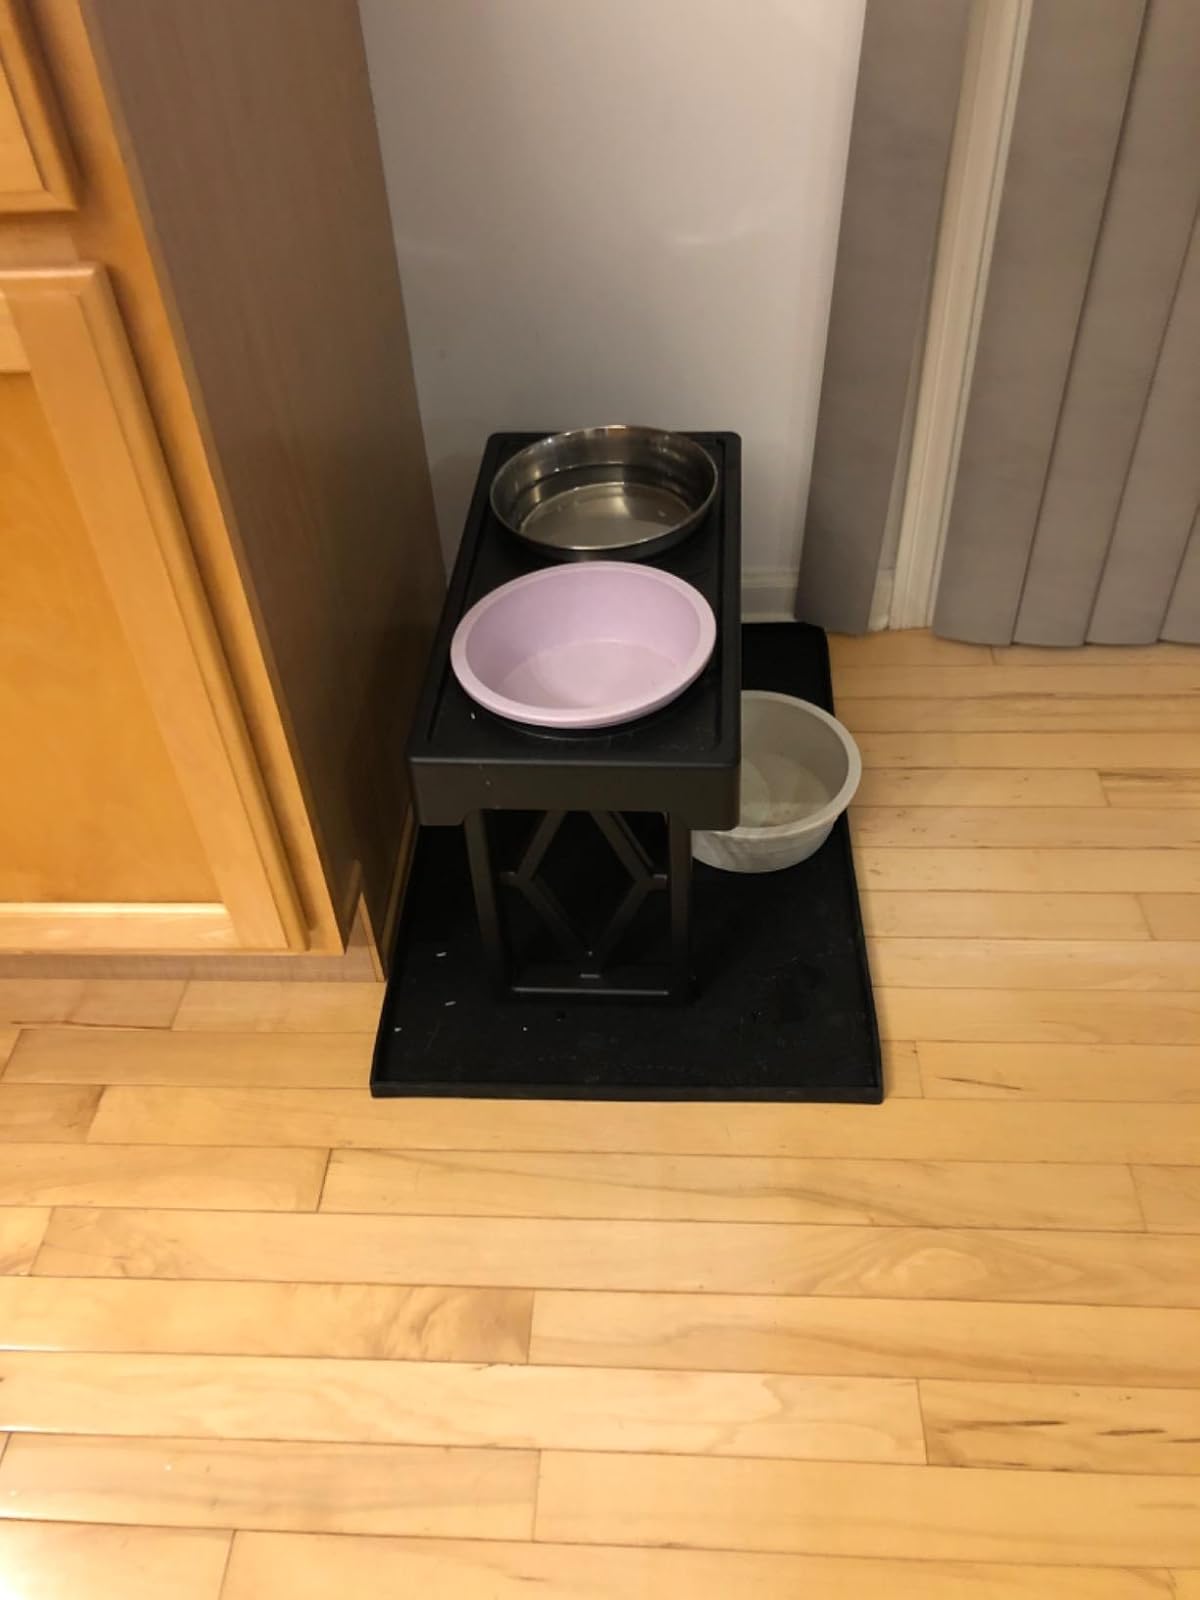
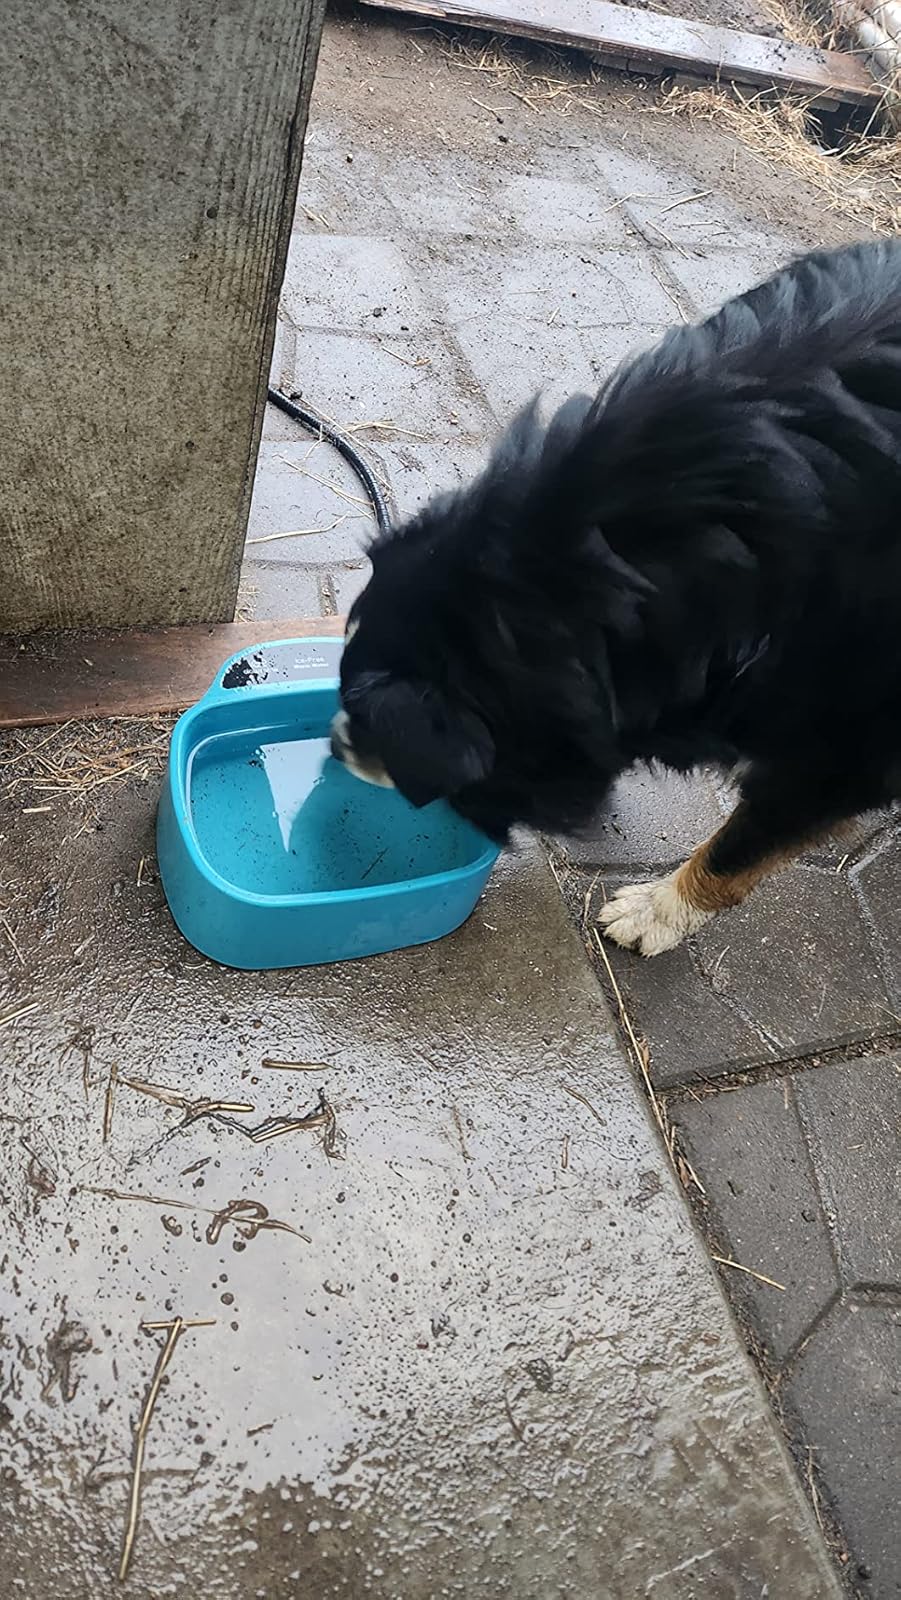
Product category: items_bowl
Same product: no